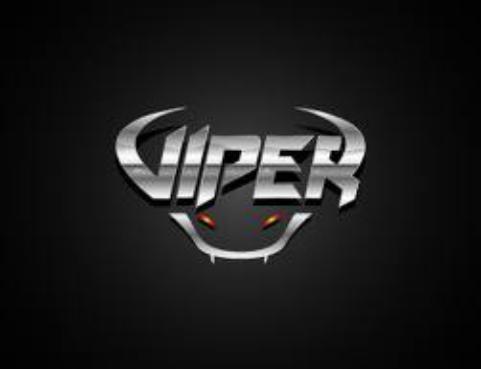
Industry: Transportation